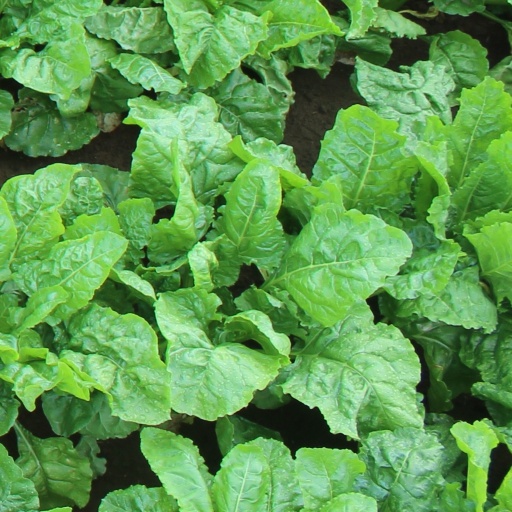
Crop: sugar beet